Southwestern University of Finance and Economics station

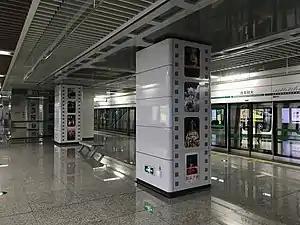

Southwestern University of Finance and Economics is a station on Line 4 of the Chengdu Metro in China. The station serves the nearby Southwestern University of Finance and Economics.